Nanomaterial-based catalyst

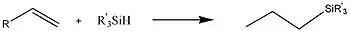
Hydrosilylation reaction

The Reduction of gold, cobalt, nickel, palladium, or platinum organometallic complexes with silanes produces metal nanoparticle that catalyze the hydrosilylation reaction.